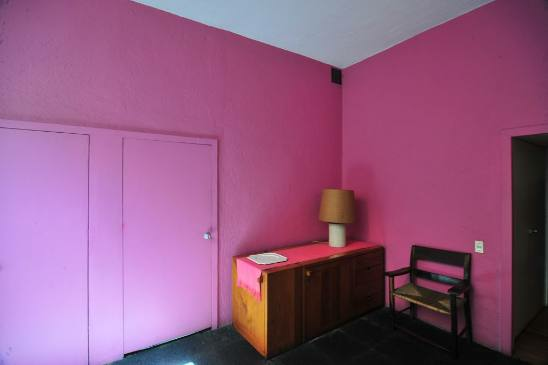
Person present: No